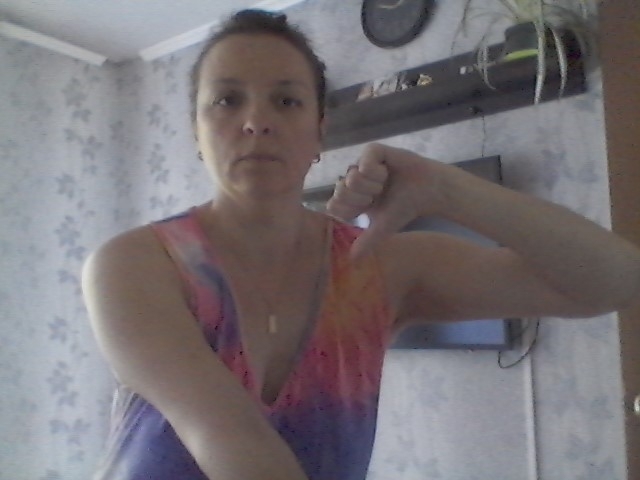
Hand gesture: dislike